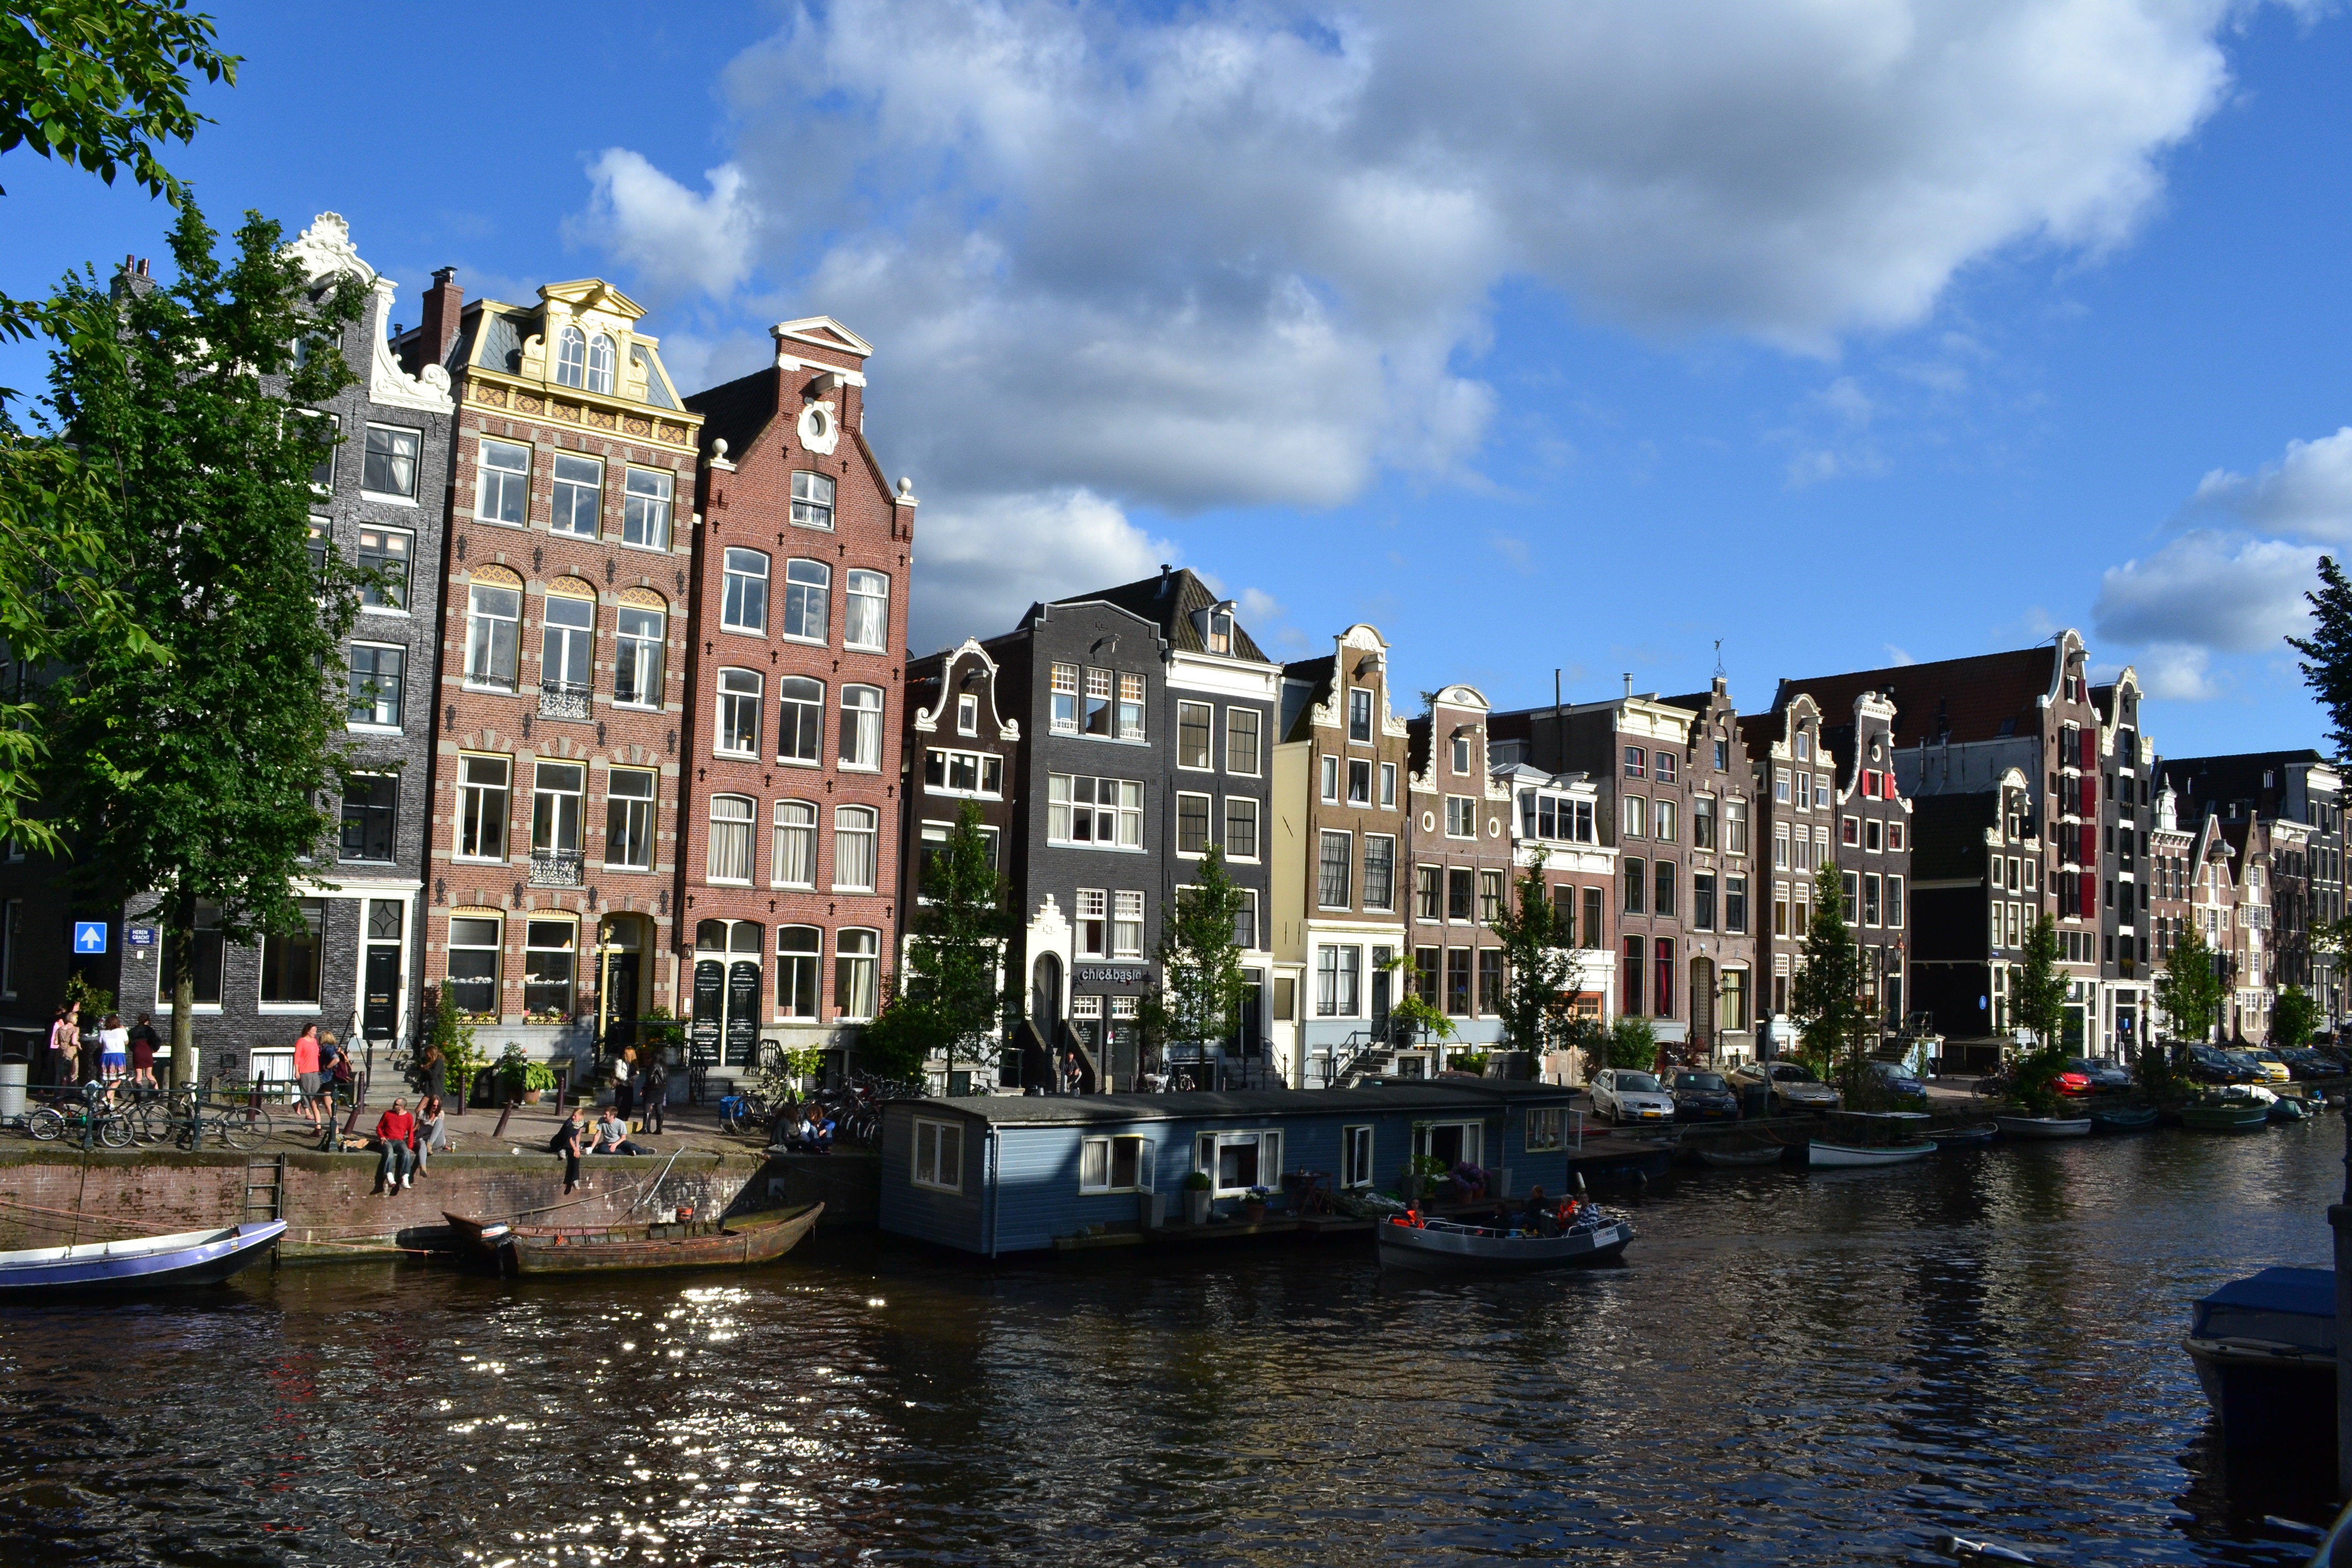
architecture, boat, town, river, canal, cityscape, downtown, vehicle, harbor, tourism, waterway, body of water, holland, amsterdam, netherlands, boats, channel, wharf, neighbourhood, landform, channels, geographical feature